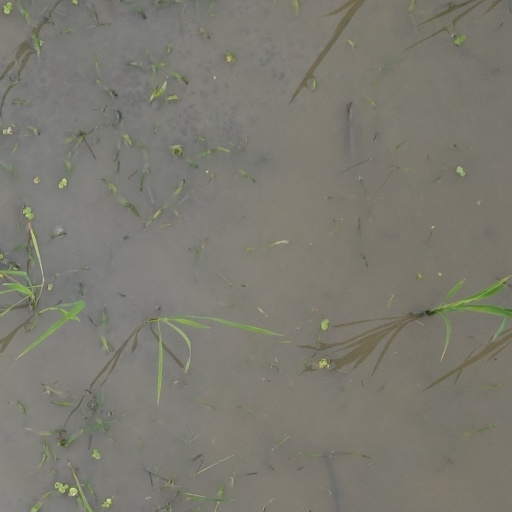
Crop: rice